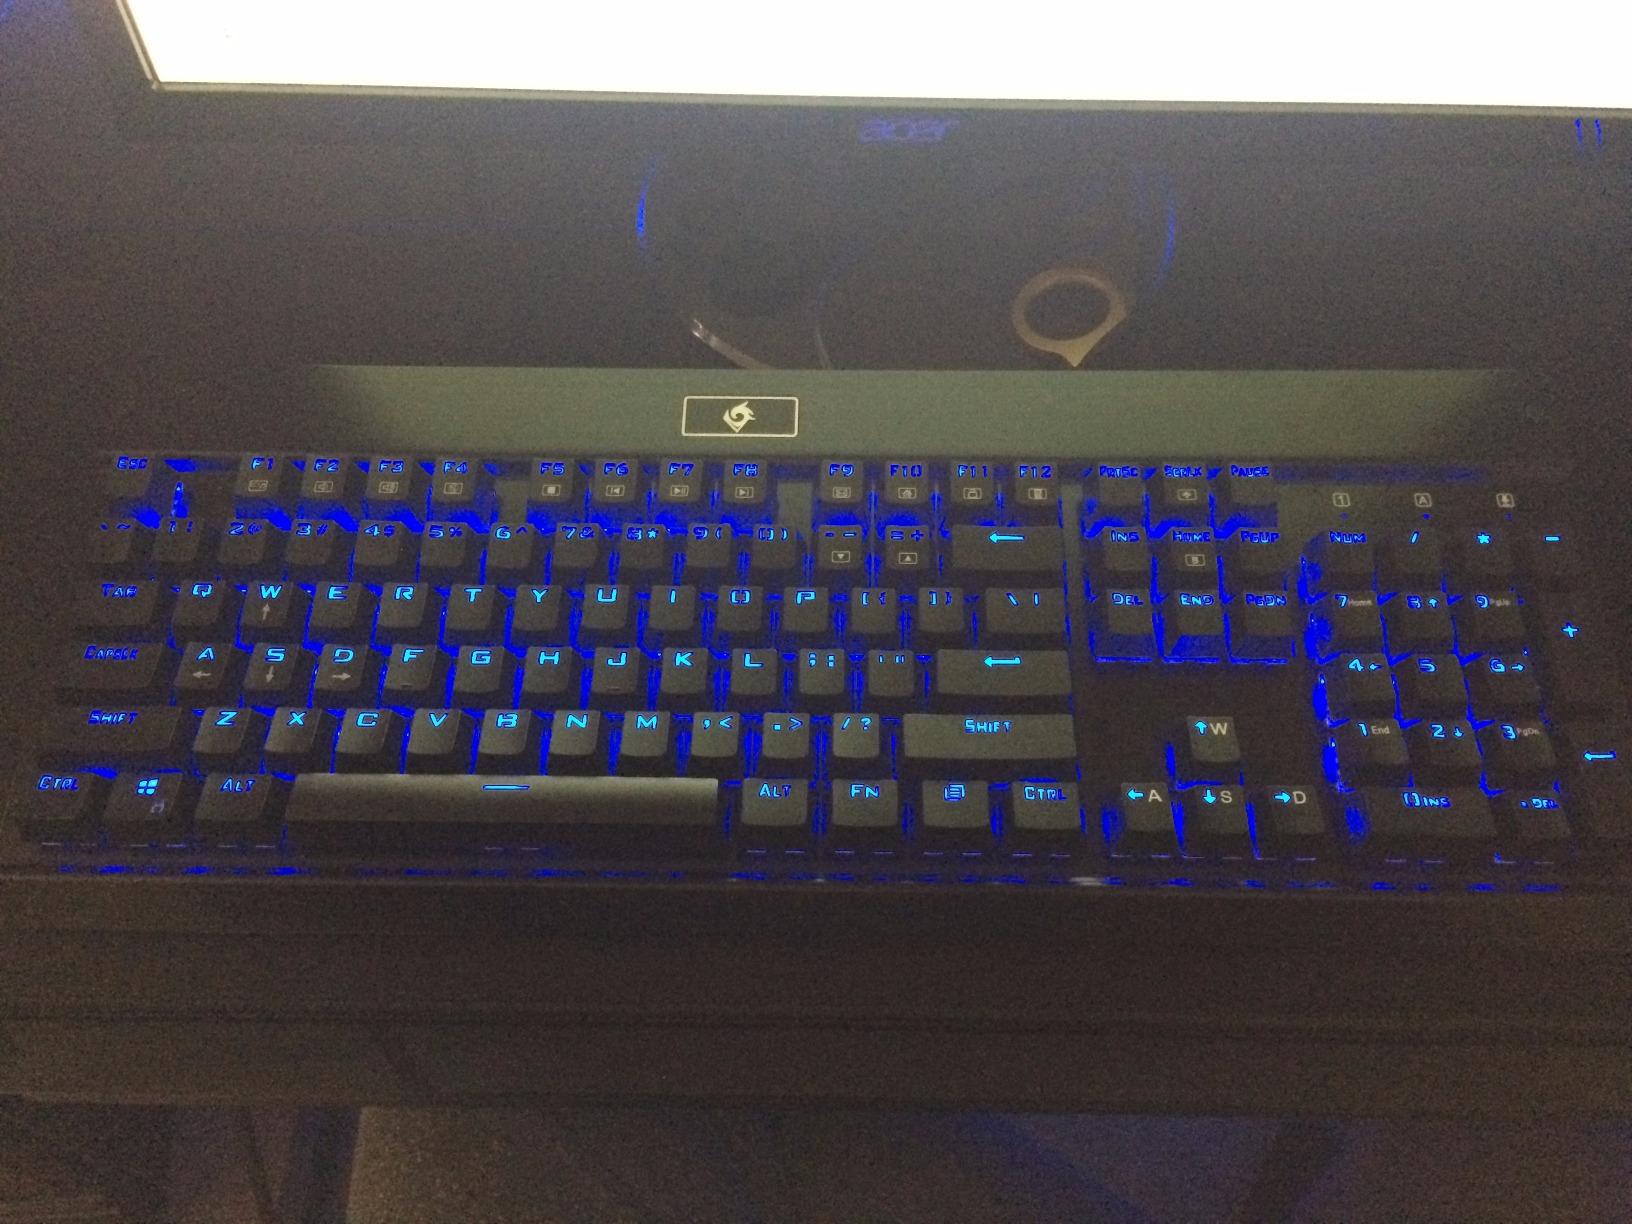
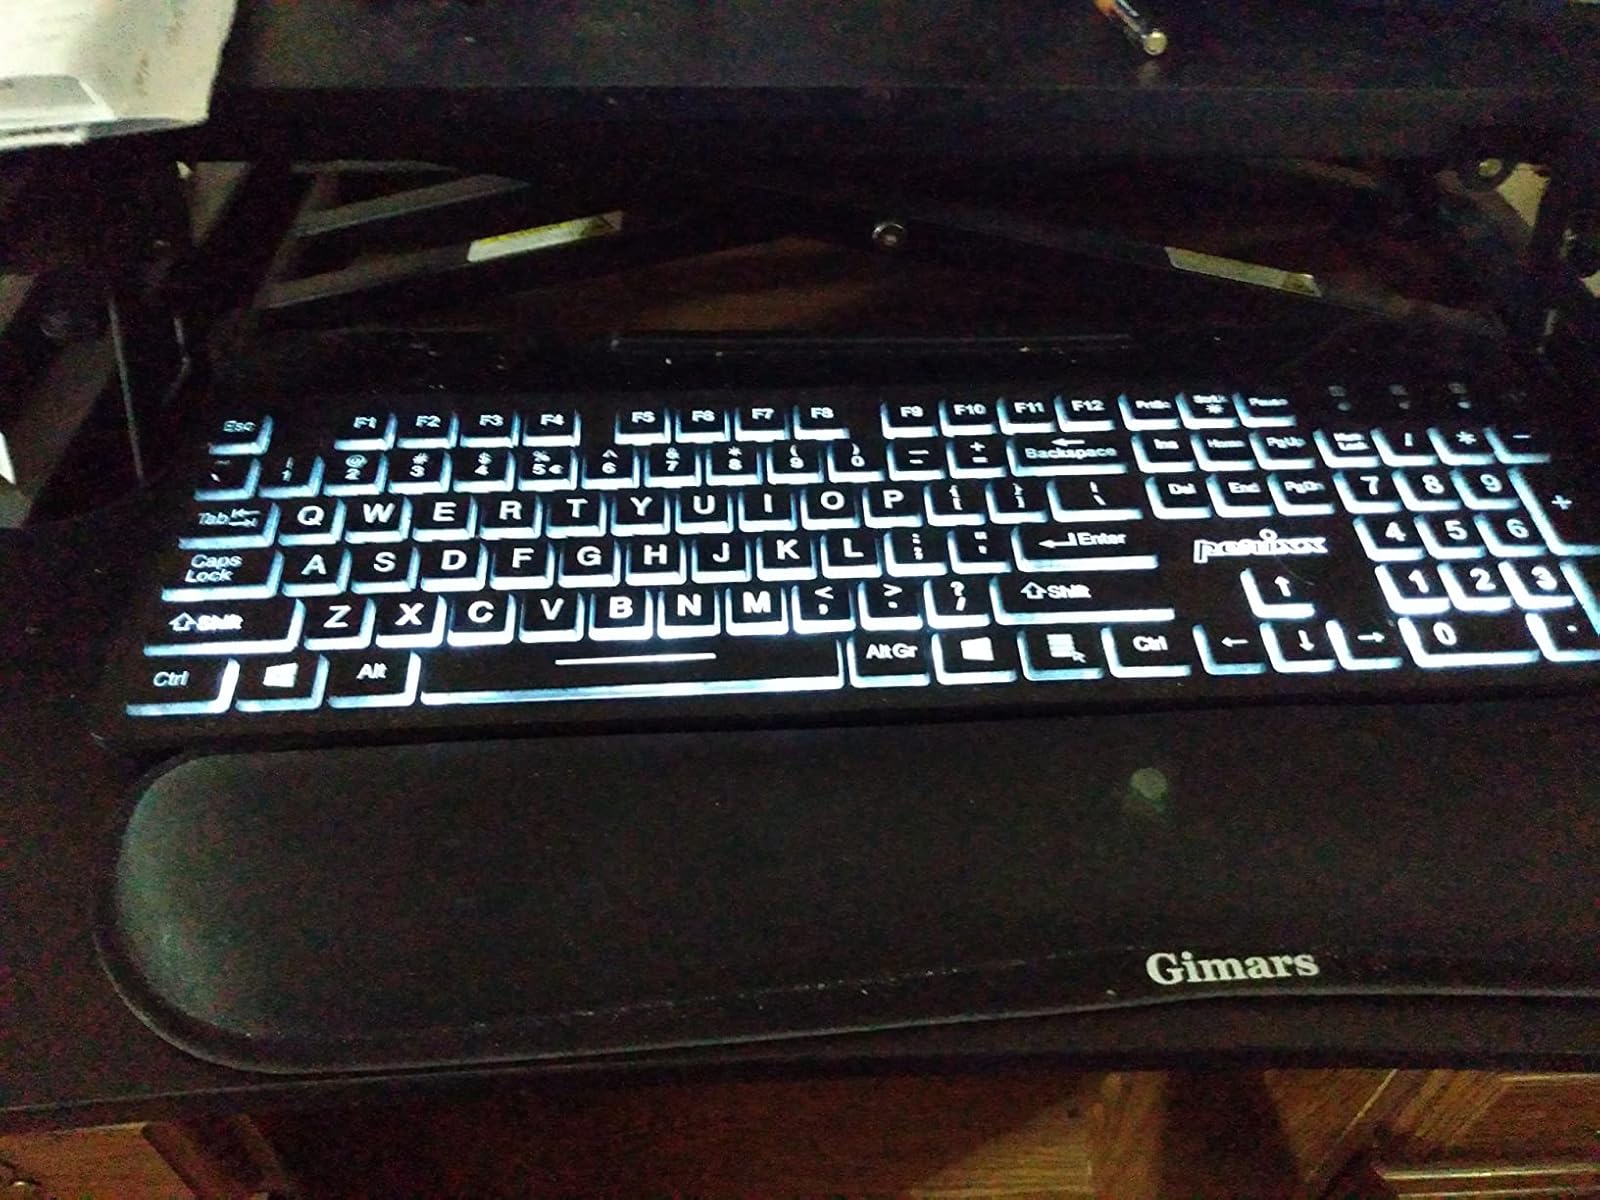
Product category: keyboard
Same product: no